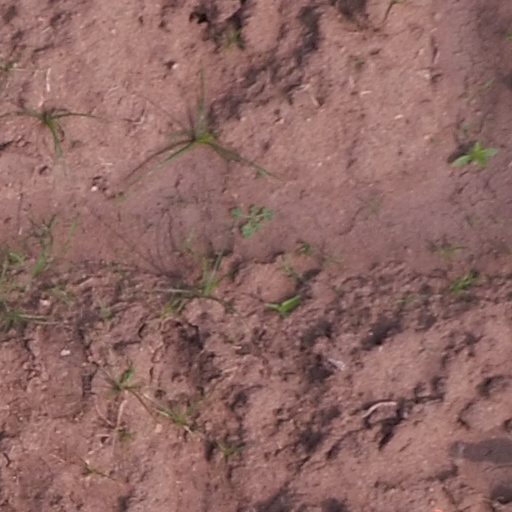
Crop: maize; corn